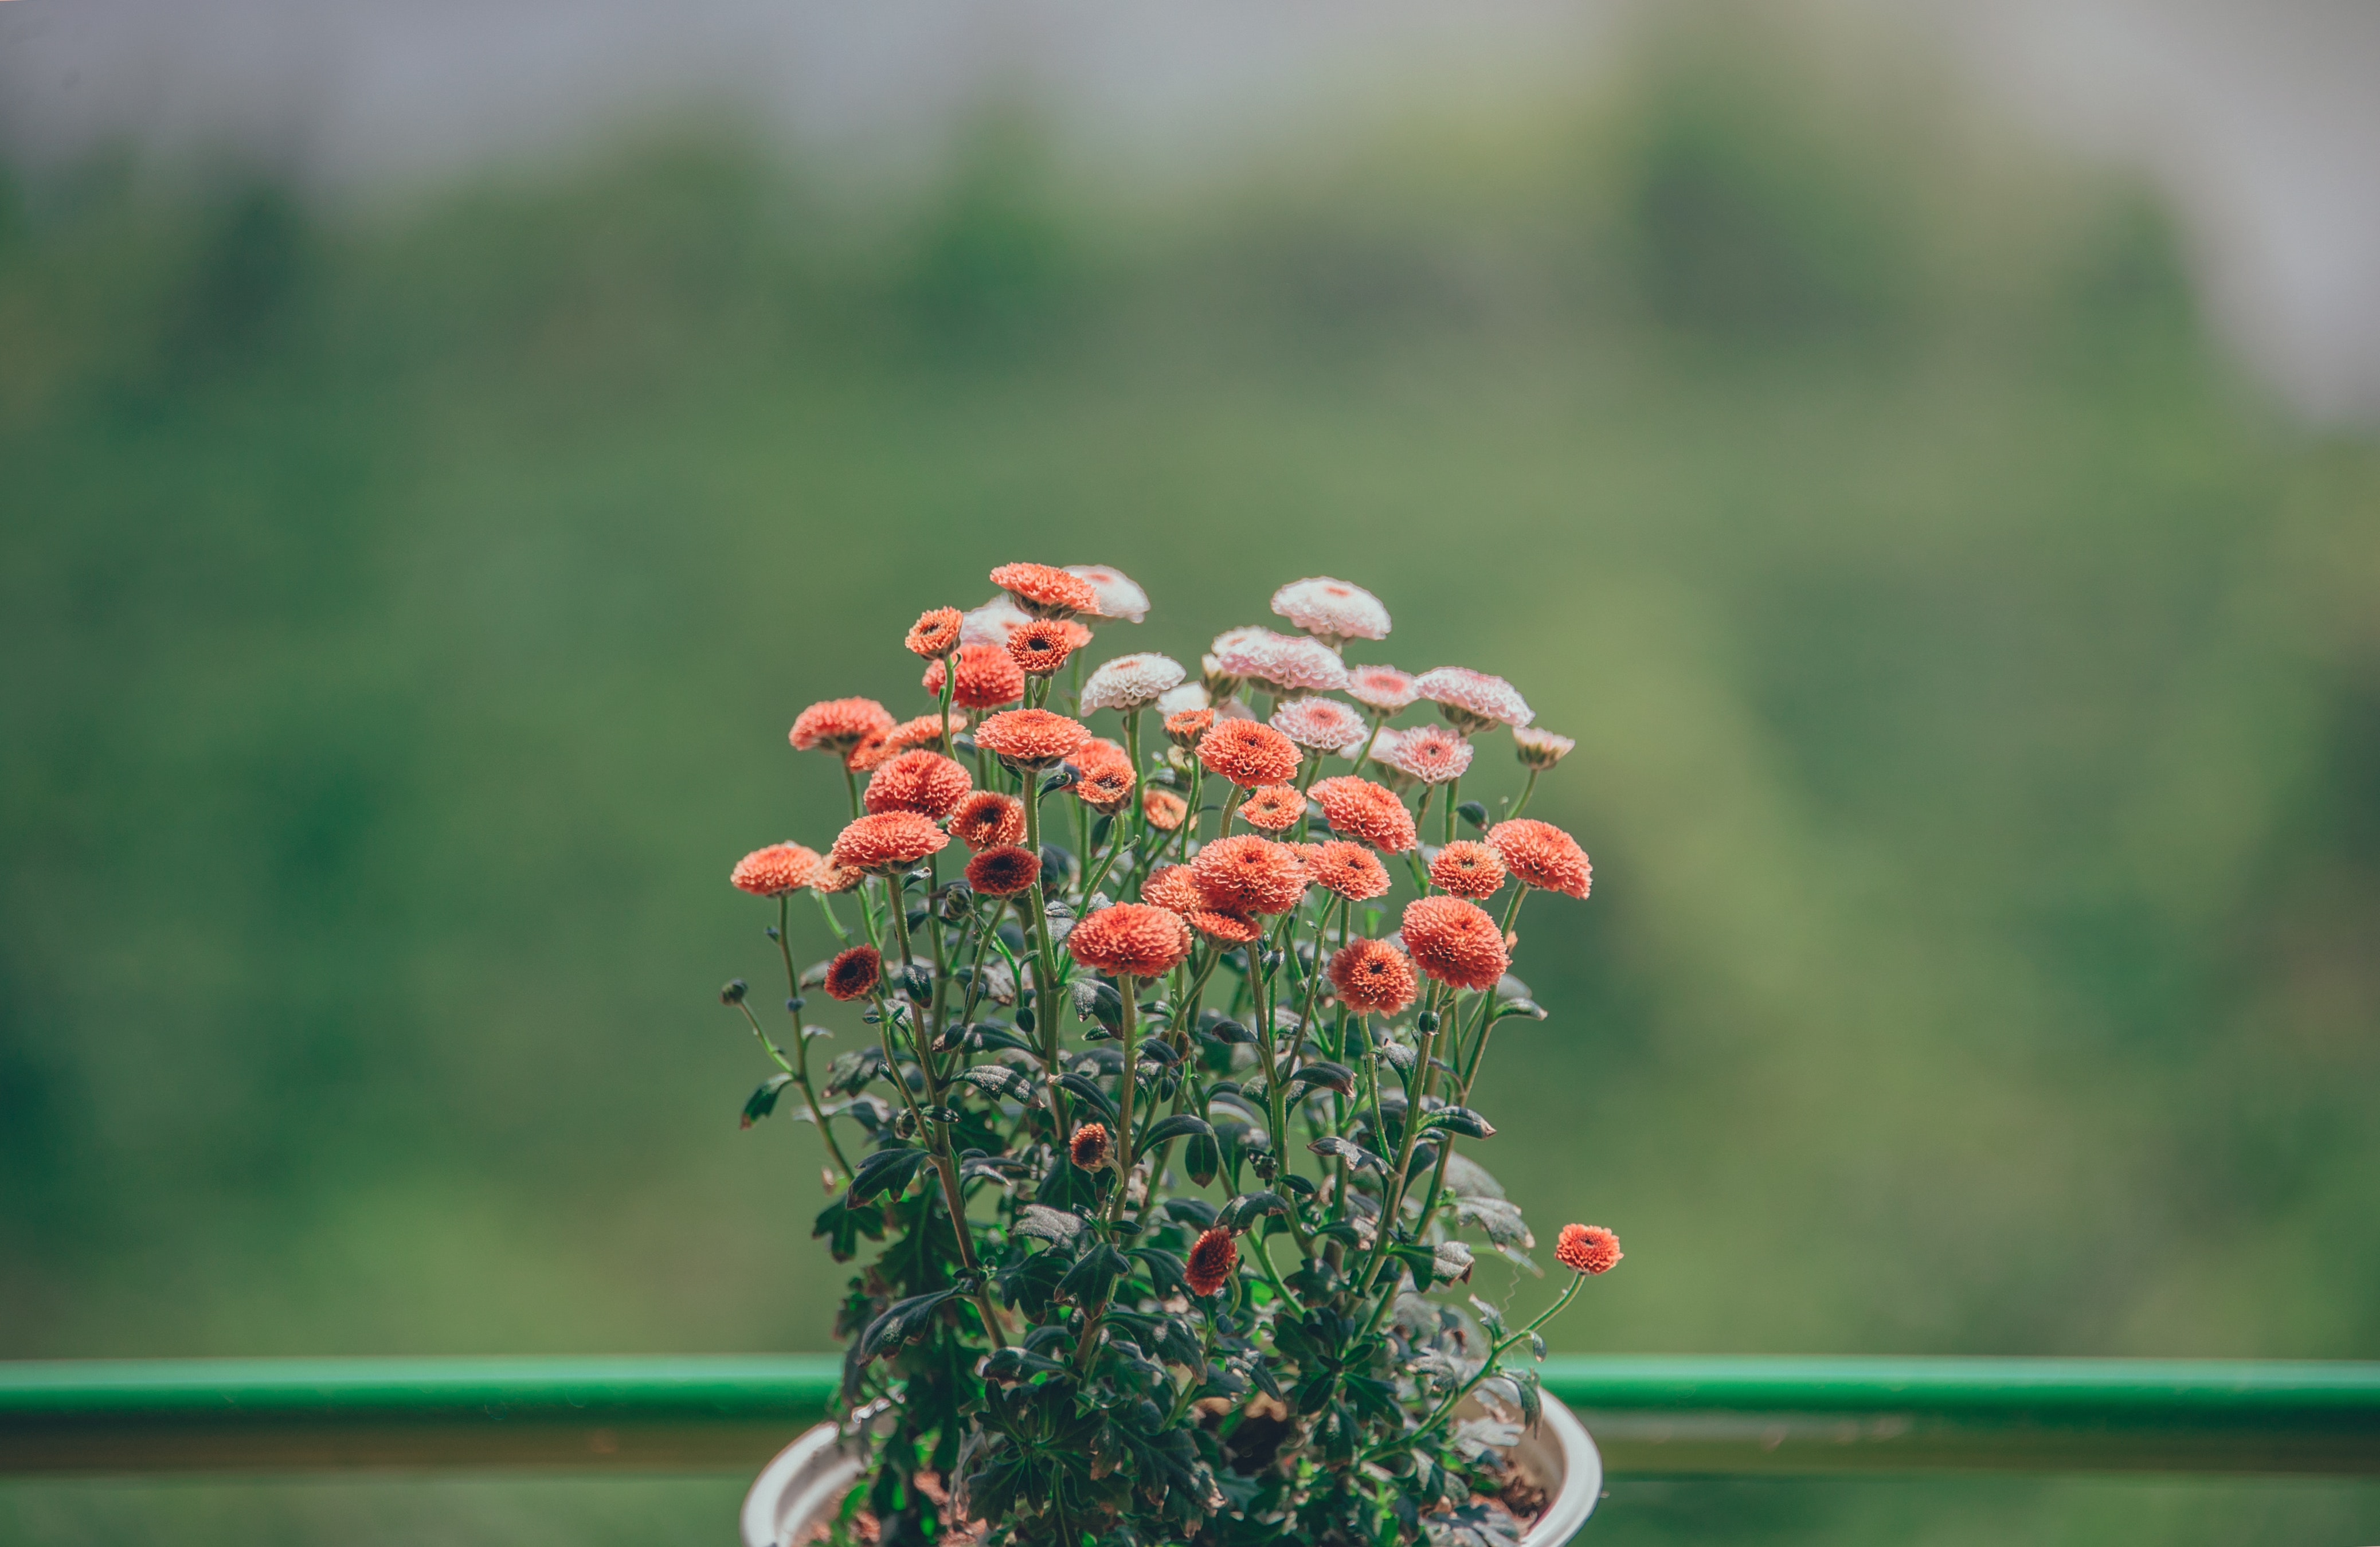
red, flower, plant, botany, leaf, spring, tree, sorbus, photography, fruit, rose hip, flowering plant, autumn, wildflower